Bern Bennett

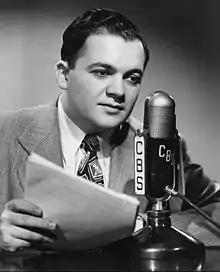
Bennett in 1946.

Bern Bennett (October 19, 1921 – May 29, 2014) was an American radio and television announcer.